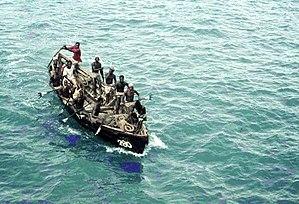
Certains des travailleurs viennent en bateau à bord du navire